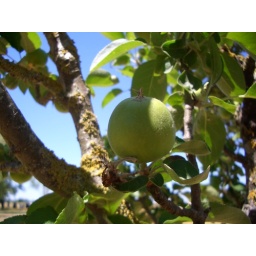
There were a lot of trees around the house especially cherry trees :). I got carried away as usual :s...